Coat of arms of Germany

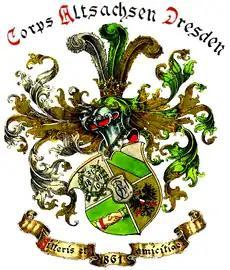
Many of the traditional German Student Corps use varying forms of the black eagle as part of their coat of arms, such as the Corps Altsachsen in Dresden.

The had already been introduced at the Proclamation of Versailles, although the first version had been only a provisional one. The design of the eagle was altered at least twice during the German Empire (1871–1918). It shows the imperial eagle, a comparatively realistic black eagle, with the heraldic crown of the German Empire. The eagle has a red beak, tongue and claws, with open wings and feathers. In contrast to its predecessor, the eagle of the German Confederation, it has only one head, looking to the right, symbolising that important parts of the old empire, Austria and Bohemia, were not part of this new empire. Its legal basis was an imperial rescript: